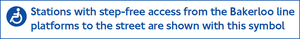
Bakerloo line / Stationer
Meddelelse, der forklarer om trin-fri adgang. Dette kan ses inden i alle Bakerloo line-tog.
Bakerloo line er en London Underground-bane, farvet brun på netværkskortet. Den løber delvist på overfladen og delvist dybtliggende, fra Elephant & Castle i det centrale London, via West End, til Harrow & Wealdstone i de ydre nordvestlige forstæder. Banen betjener 25 stationer, hvoraf 15 er underjordiske. Navnet er en sammentrækning af Baker Street og Waterloo, der er navnet på to af banens stationer. På banens overjordiske strækning nord for Queen's Park, deler banen spor med London Overgrounds Watford DC Line og løber parallelt med West Coast Main Line.